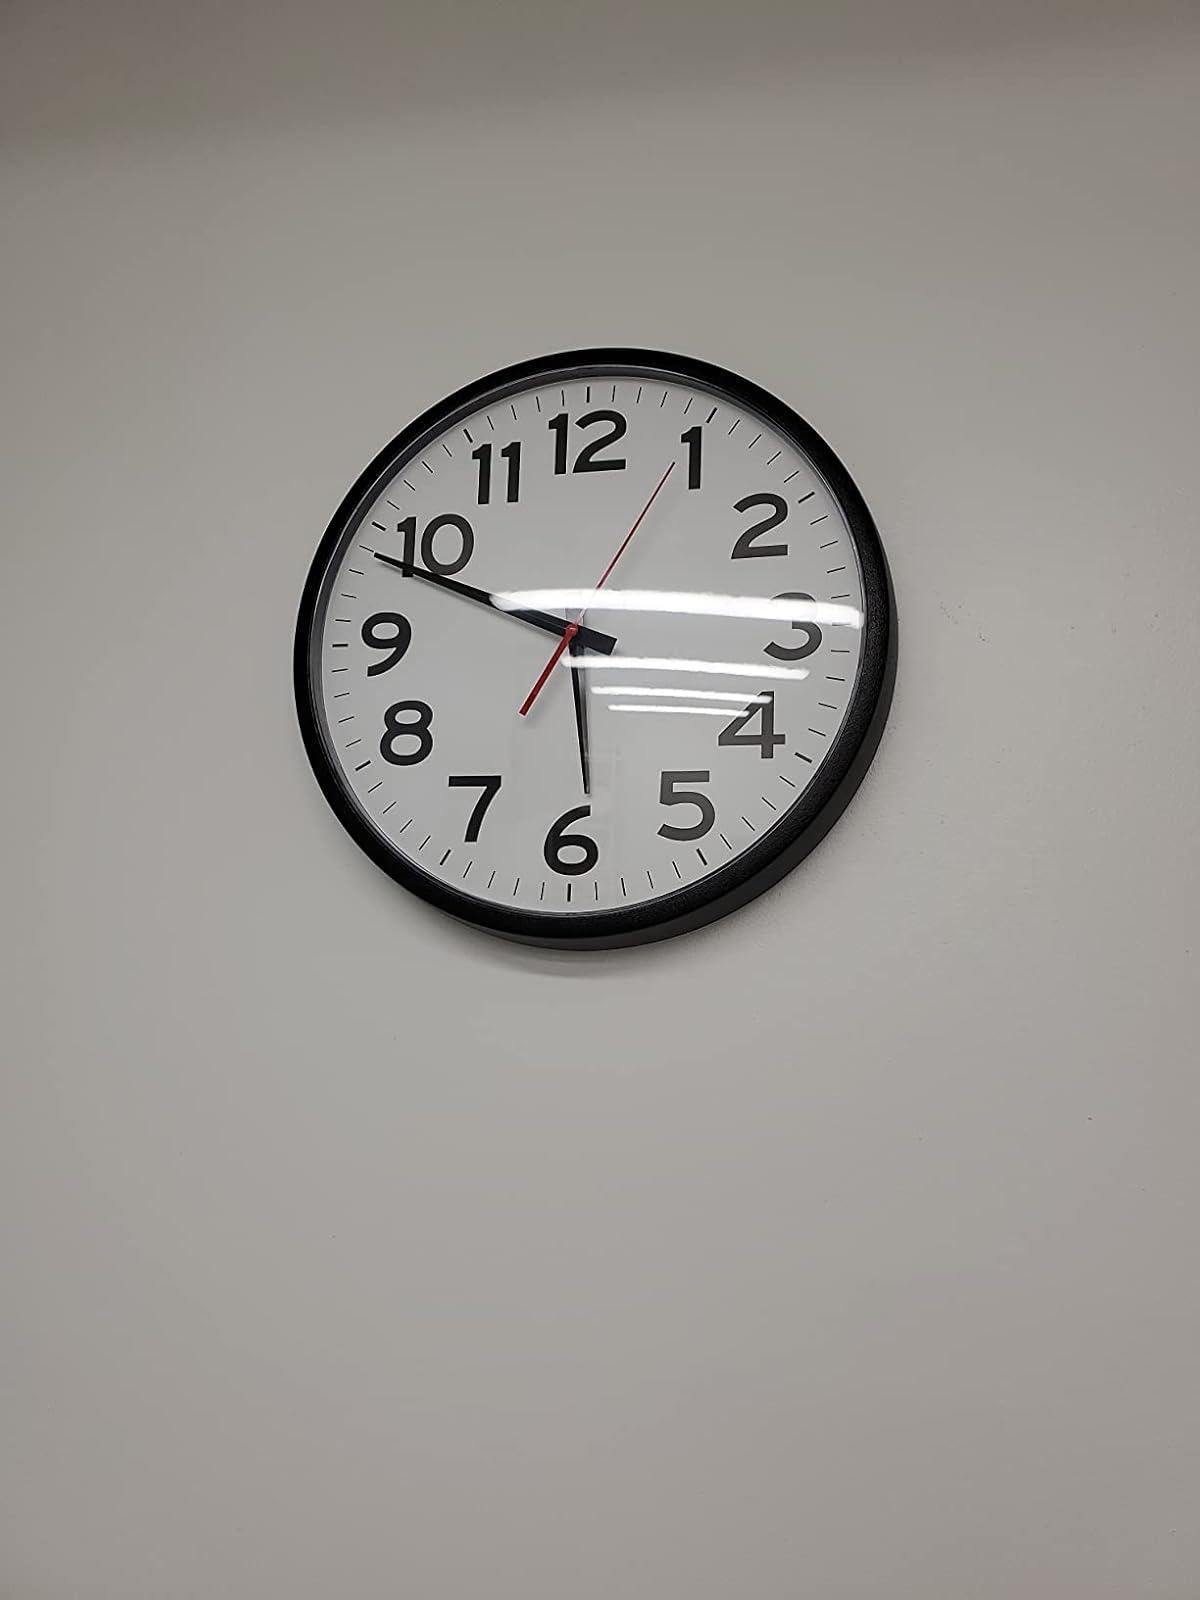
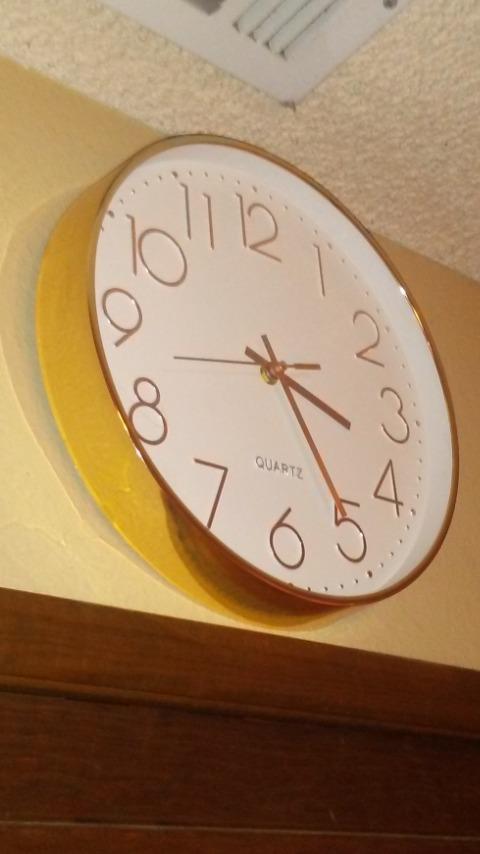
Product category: clock
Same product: no